Online school

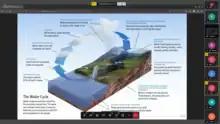
A staged example of an online classroom using Jitsi. The teacher is sharing their screen.

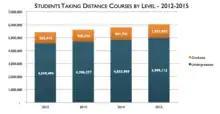
Number of Students Taking Distance Courses by Level (2012-2015)

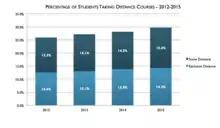
Percentage of Students Taking Distance Courses (2012-2015)

An online school (virtual school, e-school, or cyber-school) teaches students entirely or primarily online or through the Internet. Online education exists all around the world and is used for all levels of education (K-12 High school/secondary school, college, or graduate school).